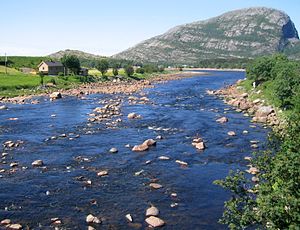
Osen
Elv i Osen kommune
Osen er en kommune i Trøndelag fylke i Norge. Osen ligger på vestsiden af Fosenhalvøen og grænser til Flatanger i nord, Namdalseid i øst og Roan i syd. I vest ligger norskehavet. Højeste punkt i kommunen er Storheia der er 601 moh.